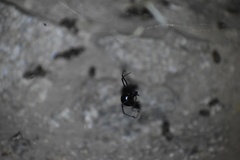
Species: Lactrodectus_hesperus